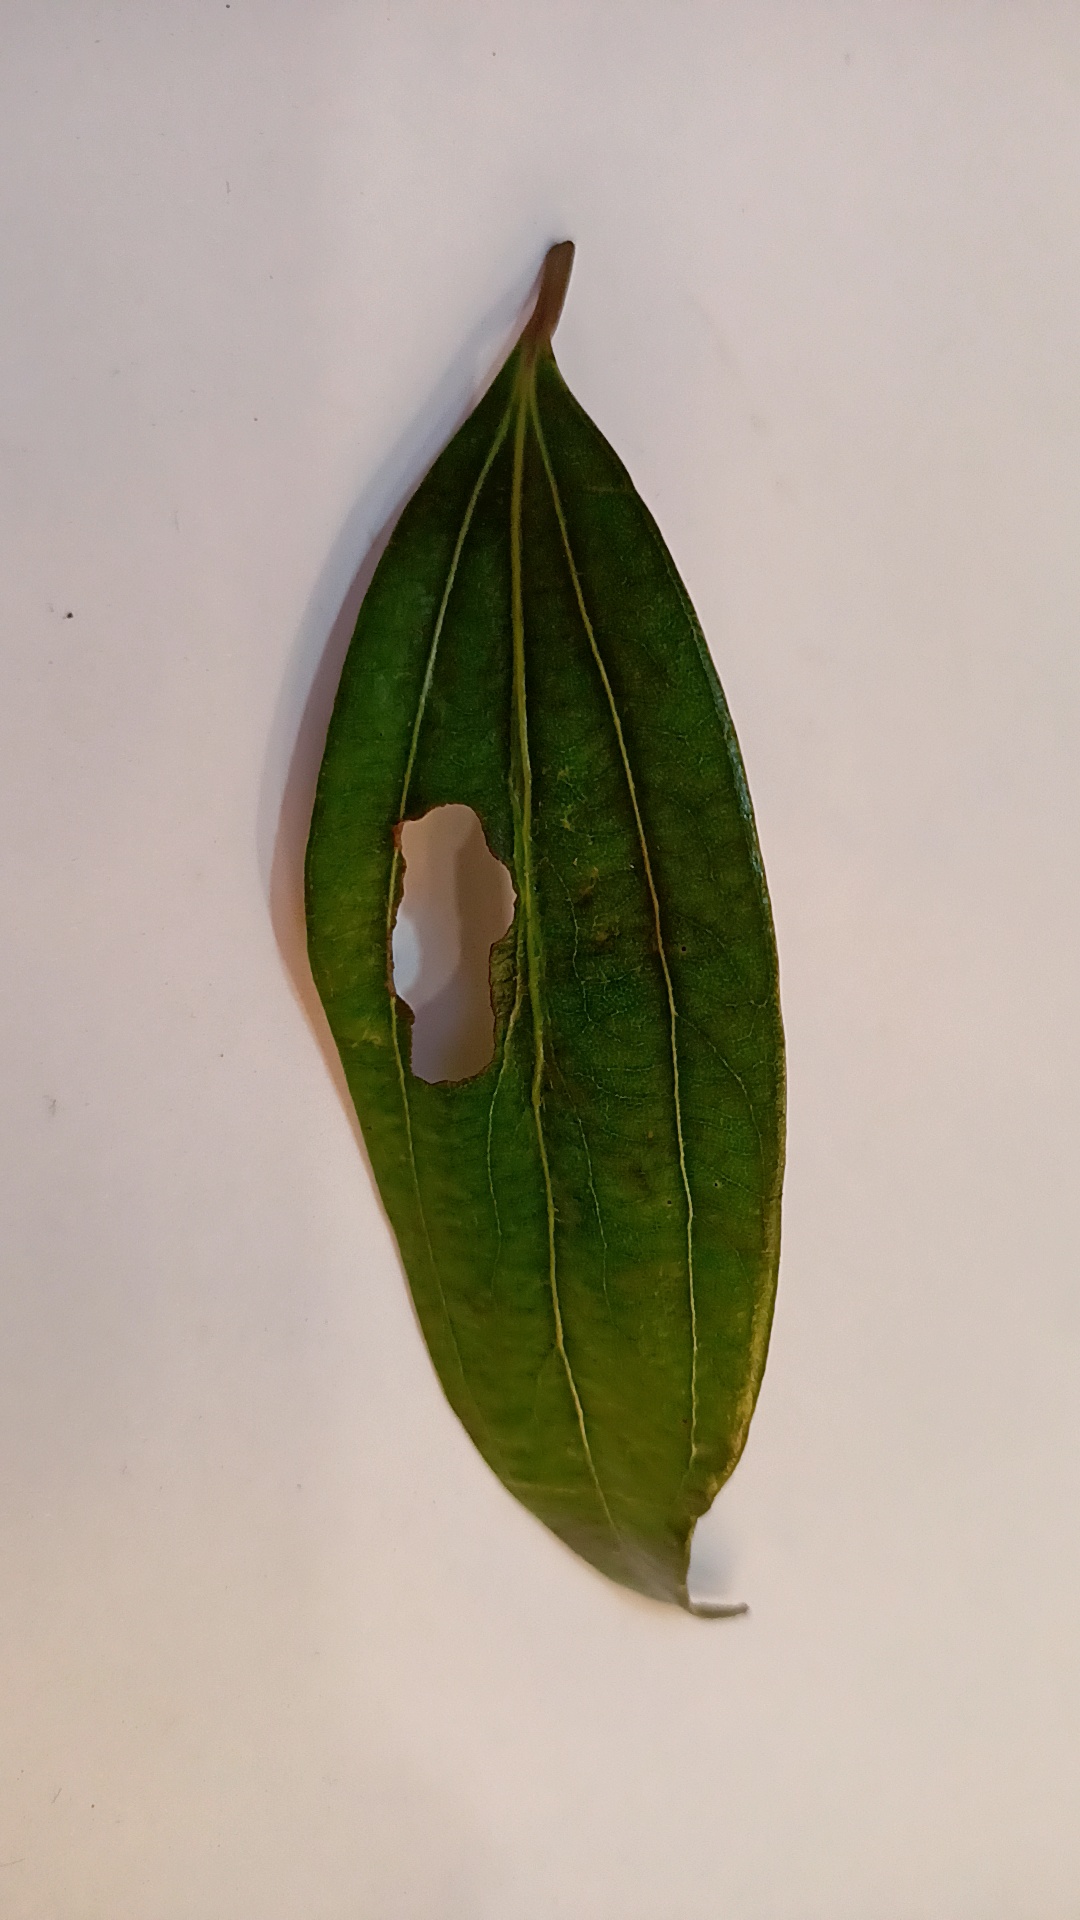
Label: Disease